Northern Line (Sydney)

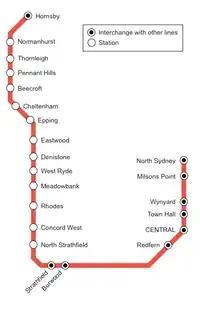
Diagram of the Northern Line prior to 2009

The traditional Northern Line was the suburban portion of the Main North railway line (Strathfield - Hornsby) which opened in 1886 and was electrified in 1926. When the Sydney Harbour Bridge was opened, it connected railway services from the Main North line and the City underground onto the North Shore line.